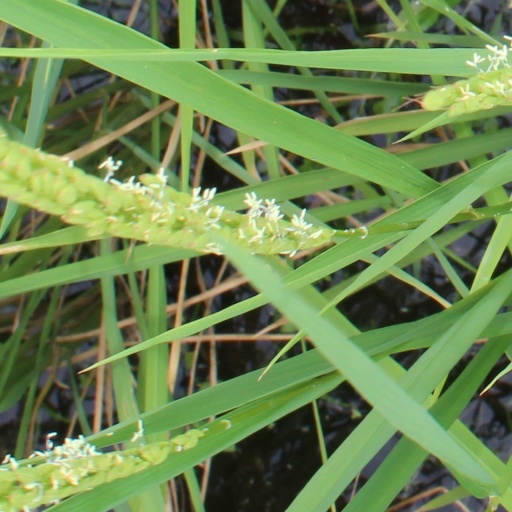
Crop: rice